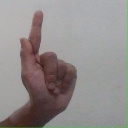
अक्षर: ळ